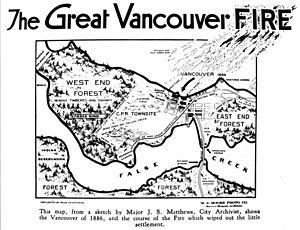
Le Grand incendie de Vancouver est un incendie important qui a détruit le 13 juin 1886 la ville de Vancouver.